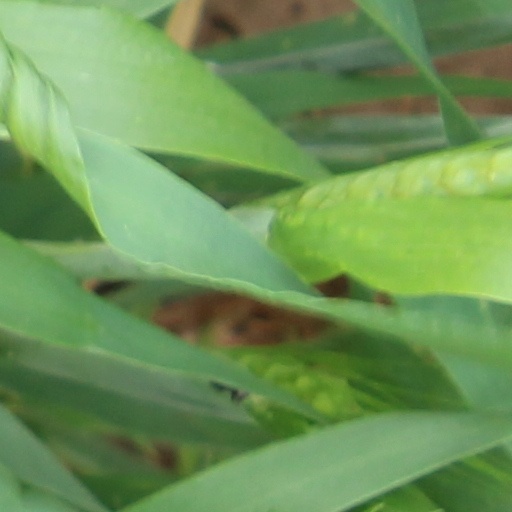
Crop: wheat